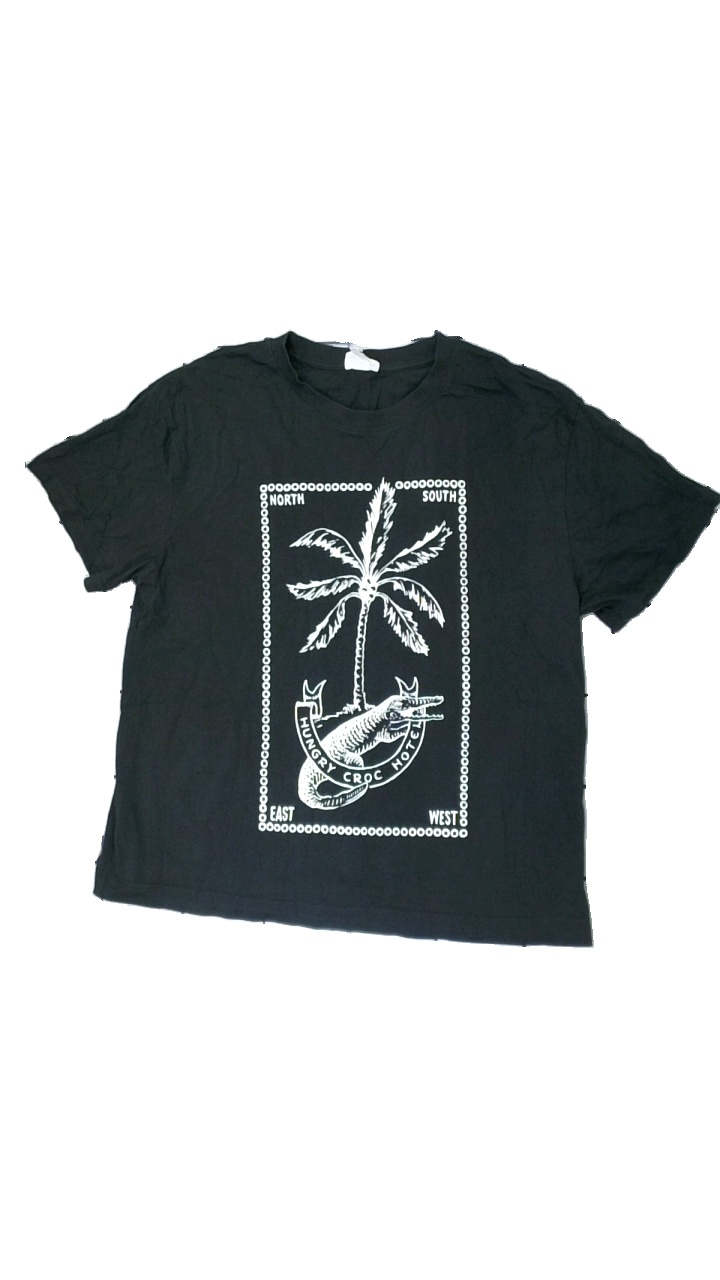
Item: T-shirt (Men)
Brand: H&m
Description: grå t-shirt med tryck och text fram
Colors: Grey, White
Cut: Regular
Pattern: Other
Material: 100% cotton
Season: All
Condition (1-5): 4
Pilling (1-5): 5
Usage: Reuse
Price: <50